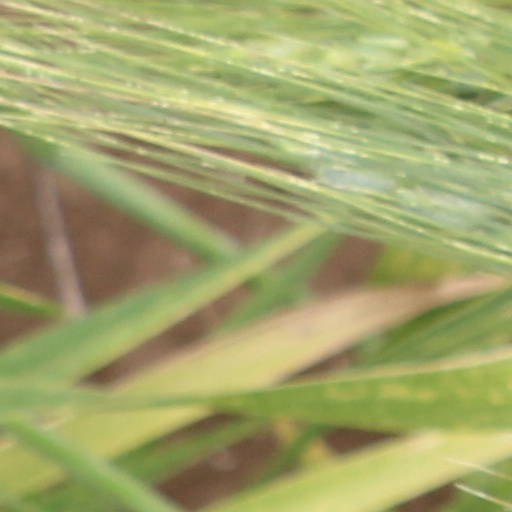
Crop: wheat